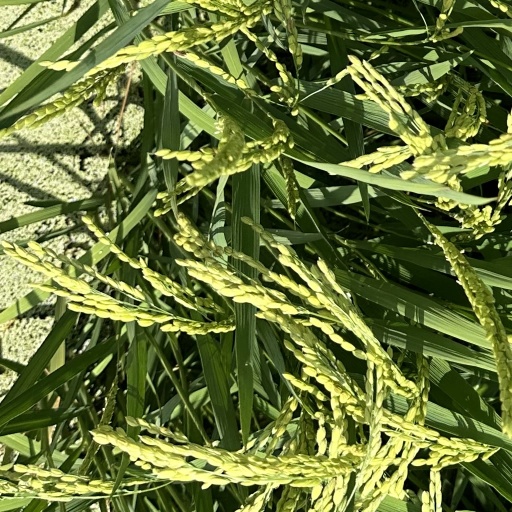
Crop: rice